Kurdish Front

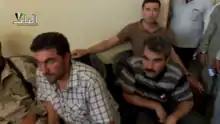
Muhammad Mustafa "Abu Adel" (left) and Shervan Derwish (right), two commanders of the Kurdish Front, in Qabasin during the signing of an agreement with other rebel groups in July 2013

The Kurdish Front Brigade was originally formed on 22 January 2013 as a subgroup of the Free Syrian Brigade in the Raqqa Governorate, affiliated with the Free Syrian Army. It was set up by Kurdish, Arab, and Turkmen fighters, some of whom had defected from the Syrian Army, from the Raqqa, Aleppo, Latakia, Hama, and Homs governorates. From the outset, the group maintained ties with the Democratic Union Party (PYD), including military coordination with its armed wing, the People's Protection Units (YPG). Some members of the Kurdish Democratic Progressive Party also joined the Kurdish Front. After the Kurdish Front was formed, the influence of other Kurdish FSA groups such as the Azadî Battalion and the Saladin Ayubi Brigade began to decline.